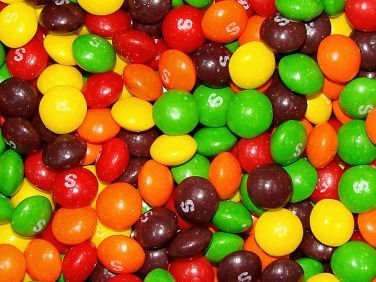
Item Name: Skittles, Bulk, 2.5 lbs
Bullet Point 1: Bulk Skittles: Contains 2.5 lbs of colorful fruit-flavored candy
Bullet Point 2: Modern Style: Sleek, resealable bag with fun Skittles graphics
Bullet Point 3: Perfect for Parties: Stock up on these fun, fruity treats for events
Bullet Point 4: Made in the USA: Skittles are proudly manufactured in the United States
Bullet Point 5: Kosher Certified: Skittles meet strict kosher dietary standards
Value: 40.0
Unit: Ounce

Price: 6.44